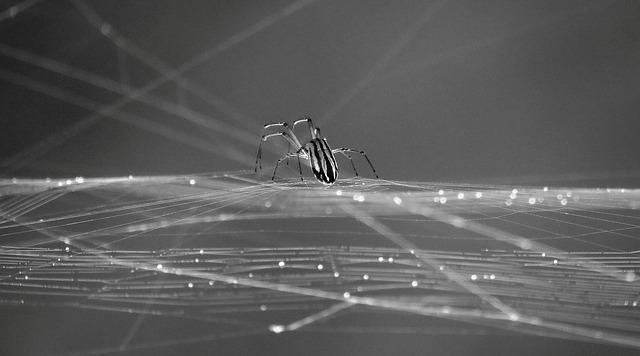
spider